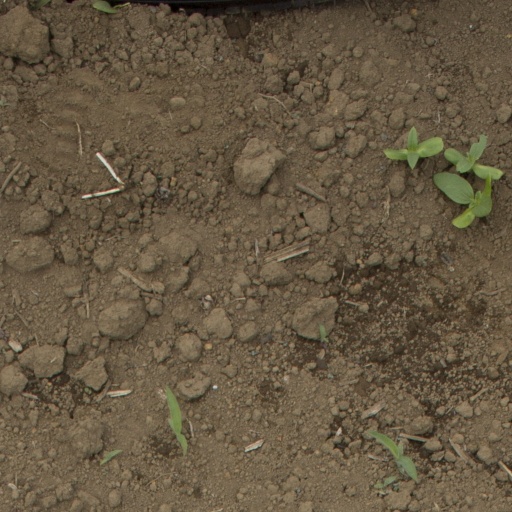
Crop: Jerusalem artichoke